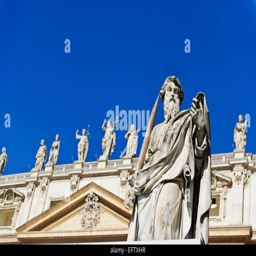
statue holding a sword outside baroque structure .